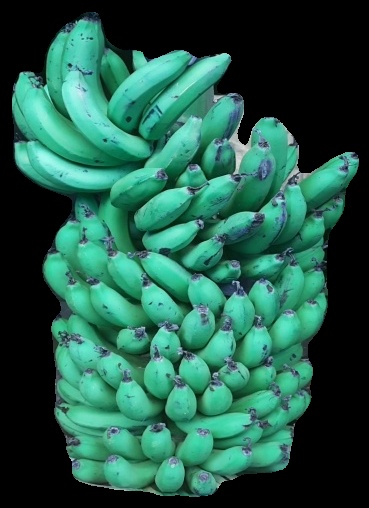
Variety: pachbale
Grade: grade1